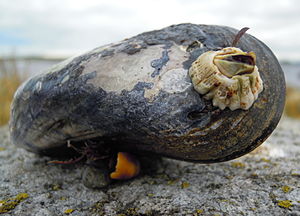
Rurer / Levevis
Rur på en blåmusling fra Mølen i Larvik kommune i Vestfold.